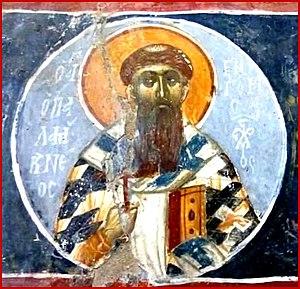
L'hésychasme est une pratique spirituelle mystique enracinée dans la tradition de l'Église orthodoxe et observée par l'hésychaste.